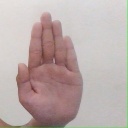
अक्षर: ध